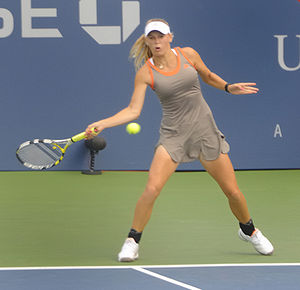
Caroline Wozniacki / Karriere / 2008
Wozniacki ved US Open 2008.
Caroline Wozniacki er en dansk forhenværende tennisspiller, som i kvindernes single har opnået den bedste ranglisteplacering for en dansker gennem tiderne, da hun 11. oktober 2010 nåede førstepladsen på WTA-Touren. Hun har i alt vundet 30 WTA-sejre i single og har været i tre Grand Slam-finaler, hvoraf hun vandt den seneste, da hun den 27. januar 2018 vandt Australien Open. Sejren i Australian Open bragte hende tilbage på verdensranglistens førsteplads, som Wozniacki netop overtog fra den tabende finalist i Australian Open, Simona Halep fra Rumænien.